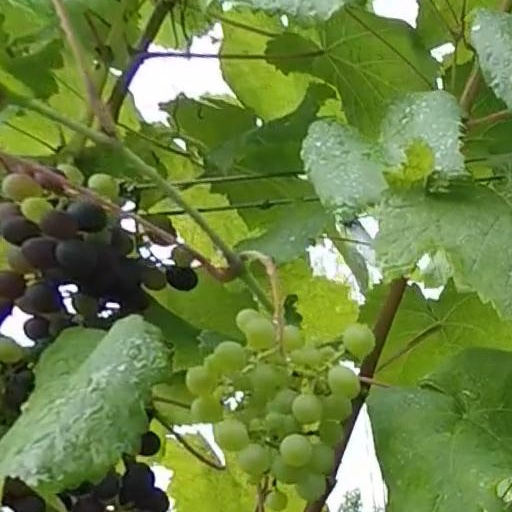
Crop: grape